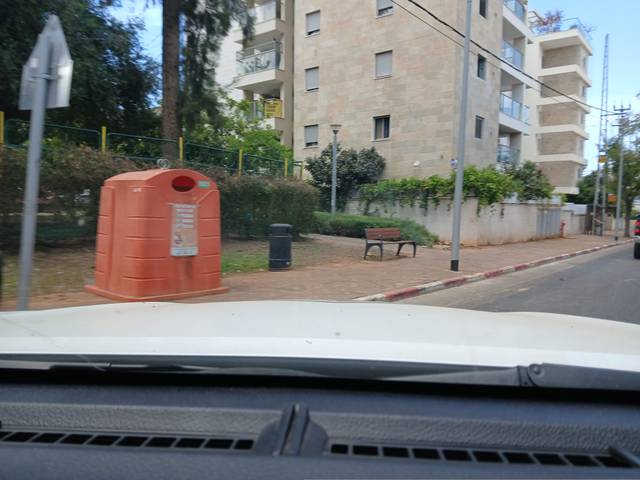
Region: Israel
Coordinates: 32.188, 34.868